Samper (singer)

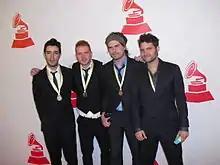
Latin Grammy Nominees 09' Sin Animo De Lucro

In year 2006 he became a member of Sin Animo de Lucro as lead singer and lead guitarist. The "master en parranda" tour presented shows in almost all of the Colombian territory, which led them to become one of the most important and significant bands in Colombia and they became one of the most renowned musicians in the "Tropipop" genre. Their song "El parrandero" became a party anthem not only in Colombia but in several Latin American countries as well.